Antoine Coypel

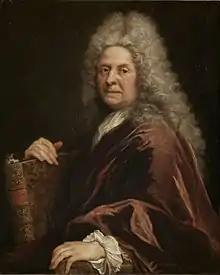
"Self-portrait" (1715)

Antoine Coypel (11 April 16617 January 1722) was a French painter, pastellist, engraver, decorative designer and draughtsman. He became court painter first to Philippe I, Duke of Orléans, and later to King Louis XV. He became director of the Académie Royale. He was given the title of "Garde des tableaux et dessins du roi" (Keeper of the paintings and drawings of the king), a function which combined the role of director and curator of the king's art collection. He was raised to the nobility by the French king. He is known for his history paintings, biblical, mythological and allegorical works, portraits and genre scenes.